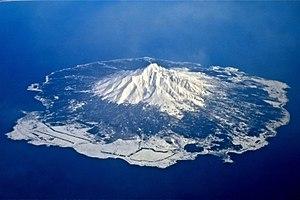
L'île Rishiri ou Rishiri-tō est une île du Japon qui se situe dans la mer du Japon, au nord-ouest de Hokkaidō.
Le mont Rishiri est un volcan du Japon situé sur l'île Rishiri dans la préfecture de Hokkaidō. Ce territoire sacré du bouddhisme et du shintoïsme, conquis en 1890 par un adepte du shugendō, appartient depuis 1974 au parc national de Rishiri-Rebun-Sarobetsu et est classé parmi les 100 montagnes célèbres du Japon.